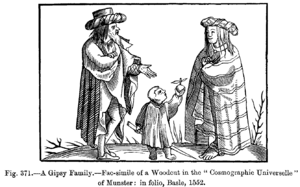
Le mot Roms désigne en français un ensemble de populations établies dans divers pays du monde et ayant, à origine, une culture et des origines communes dans le sous-continent indien, également dénommées par les exonymes Tziganes / Tsiganes, Gitans, Bohémiens, Manouches ou Romanichels ou encore « gens du voyage » par confusion ou par vision fantasmée. Leurs langues initiales font partie du groupe, issu du sanskrit, parlé au nord-ouest du sous-continent indien, et qui comprend aussi le gujarati, le pendjabi, le rajasthani et le sindhi. Minoritaires sur une vaste aire géographique entre l'Inde et l'océan Atlantique, puis sur le continent américain, les élites lettrées de ces populations ont adopté comme endonyme unique le terme Rom, signifiant en langue romani « homme accompli et marié au sein de la communauté ». Deux autres dénominations, les Sintis et les Kalés, sont considérées tantôt comme des groupes différents des Roms, tantôt comme inclus parmi ces derniers.